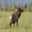
Label: deer